FrontRunner

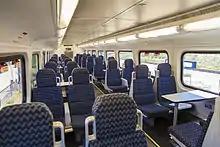
Upper level of a bi-level Bombardier coach. Since this picture was taken, the cloth headrests have been replaced with leather ones and the power outlets have been retrofitted with two 120 V outlets and two USB ports.

"FrontRunner" uses 18 MPXpress (MP36PH-3C) locomotives from Motive Power International of Boise, Idaho, bi-level Bombardier cars, and had repainted 25 refurbished ex-New Jersey Transit Comet Is which entered service on September 17, 2008. Thirty ex-Metra gallery cars were given to UTA free of charge, but they were determined to be in too poor condition to refurbish, and were scrapped and used for spare parts for the Comet I cars. The Comet I cars were retired on April 18, 2022. The Comet I cars were put up for auction in October 2022, as a condition to receive federal grants to buy replacement cars.